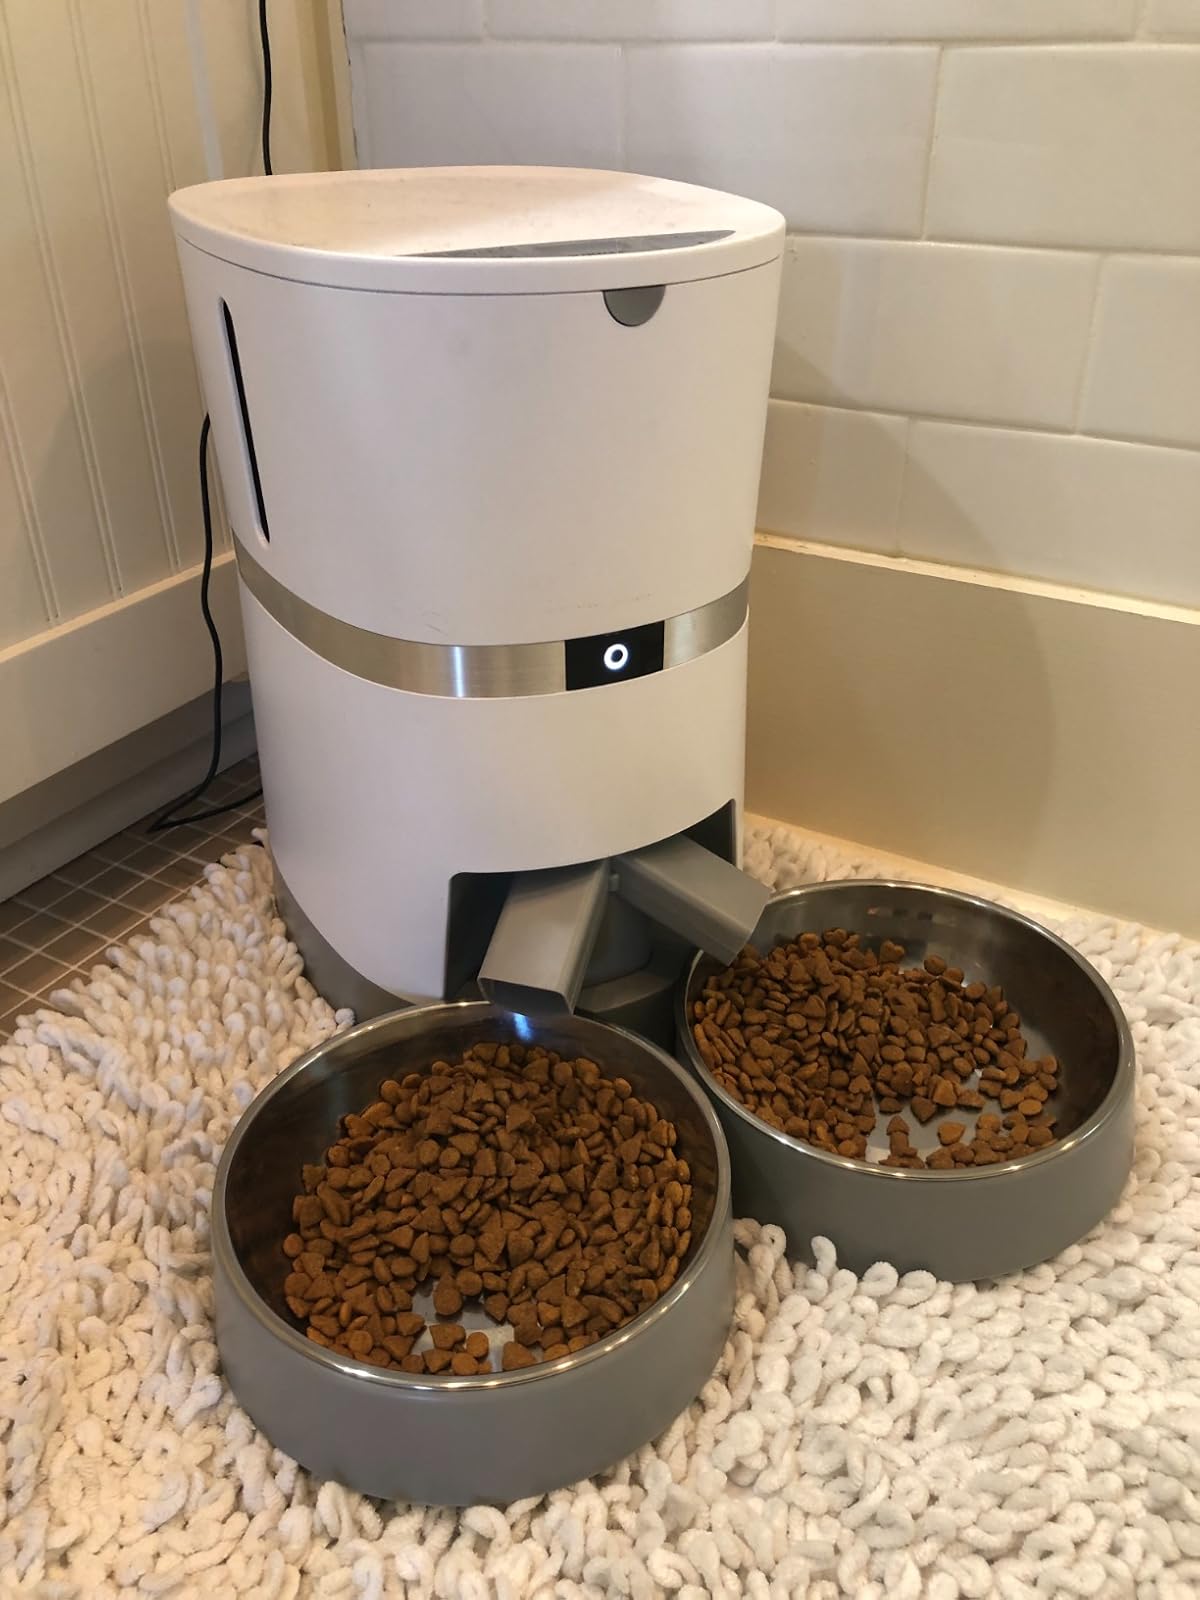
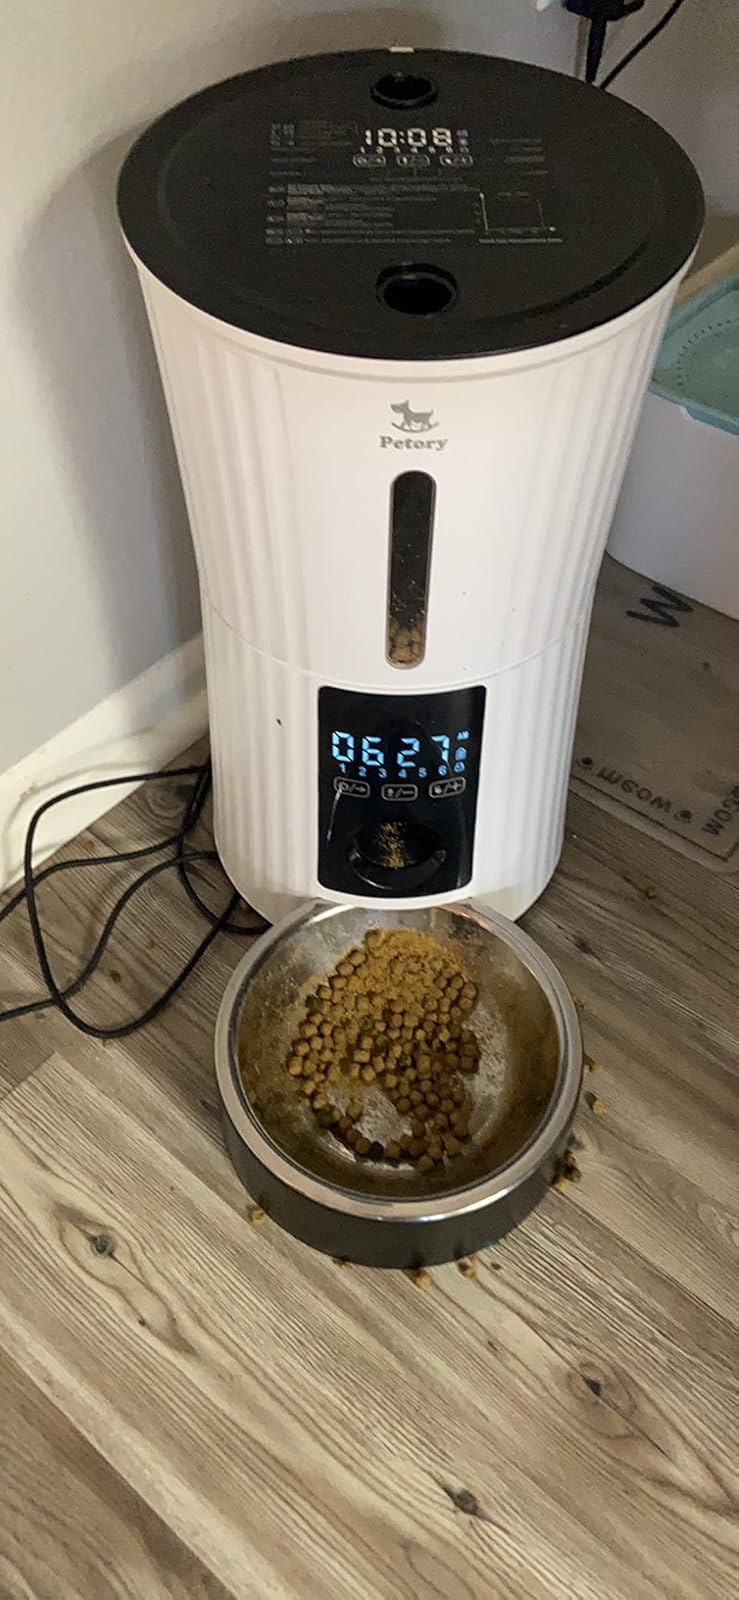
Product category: items_feeder
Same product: no